John Tyler

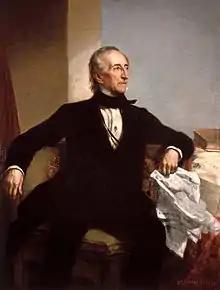
Official portrait of President Tyler by George Peter Alexander Healy,

The root of the trouble was an economic crisis—initiated by the Panic of 1837—that was entering its sixth year in 1842. A speculative bubble had burst in 1836–39, causing a collapse of the financial sector and a subsequent depression. The country became deeply divided over the best response to the crisis. Conditions got even worse in early 1842 because a deadline was looming. A decade earlier, when the economy was strong, Congress had promised Southern states that there would be a reduction in hated federal tariffs. Northern states welcomed tariffs, which protected their infant industries. But the South had no industrial base and depended on open access to British markets for their cotton. In a recommendation to Congress, Tyler lamented that it would be necessary to override the Compromise Tariff of 1833 and raise rates beyond the 20 percent limit. Under the previous deal, this would suspend the distribution program, with all revenues going to the federal government.